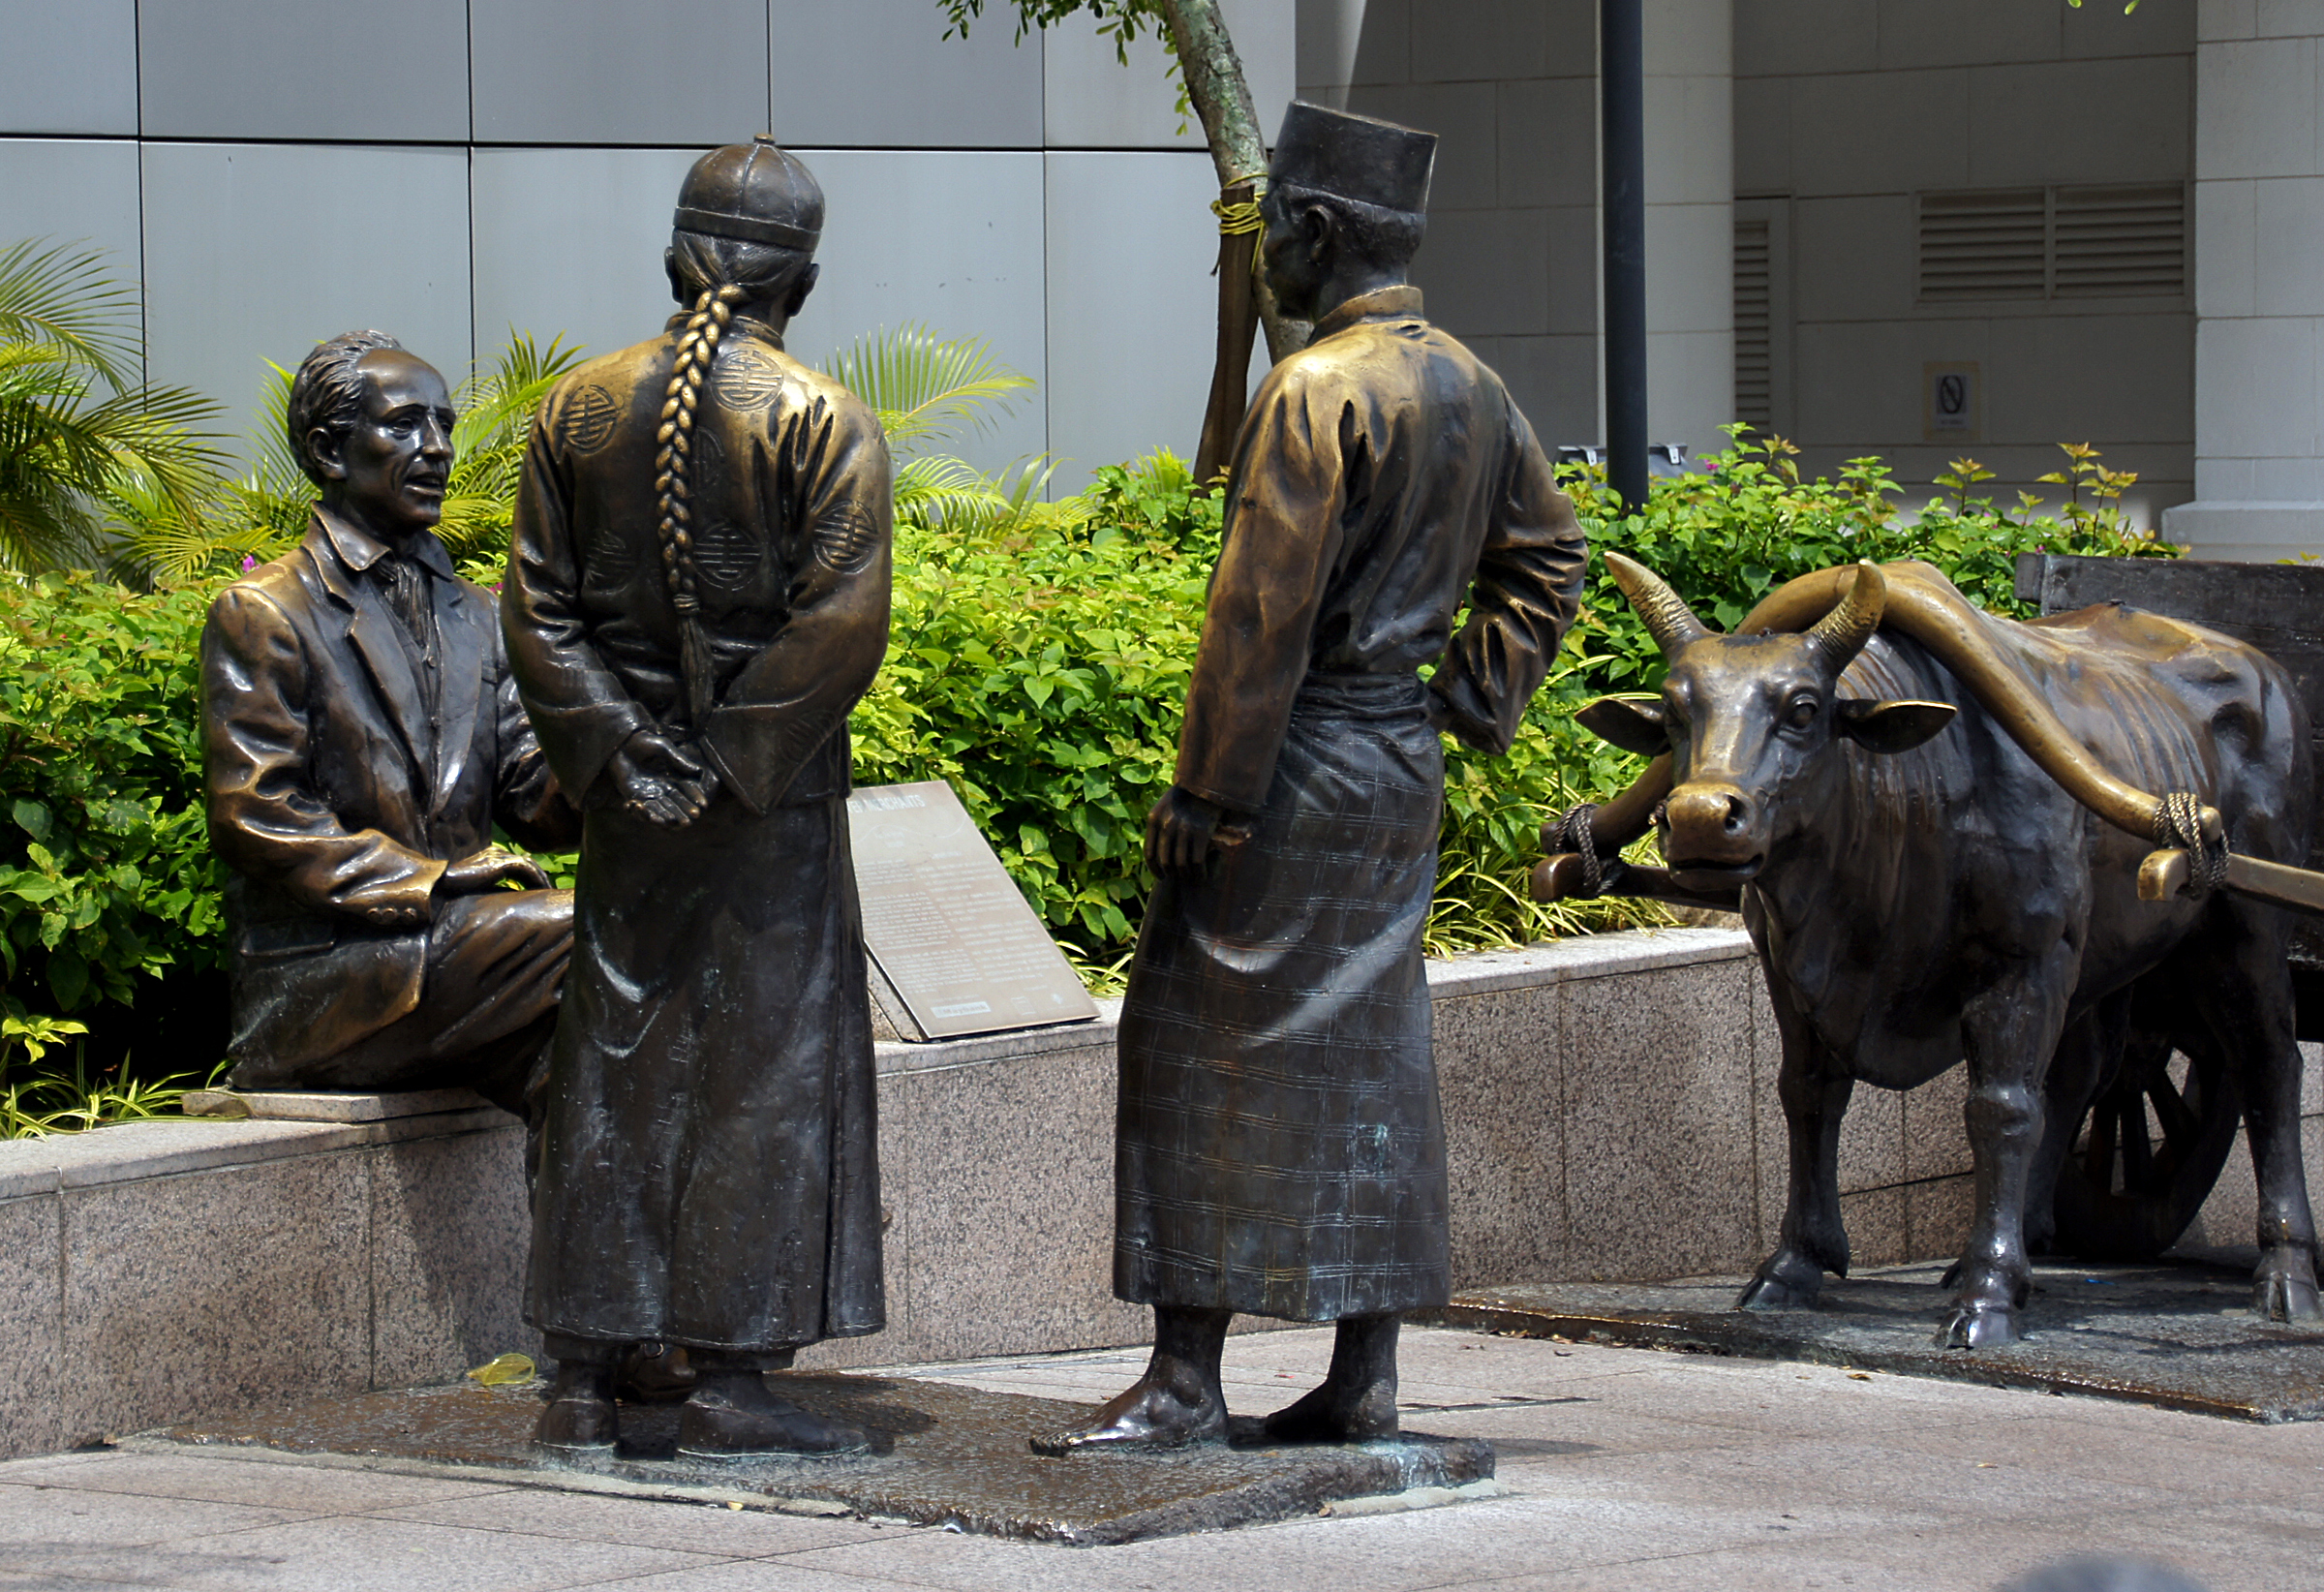
monument, statue, asia, sculpture, memorial, art, statues, bronze, singapore, pubilucart